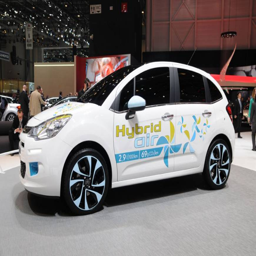
the car of the future that runs on air